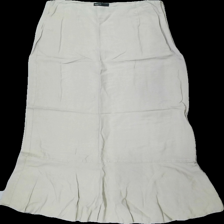
View: front
Type: Skirt
Category: Ladies
Brand: Kappahl
Colors: Beige
Material: 65% cotton 35% viscose
Cut: Regular
Size: 42
Season: All
Stains: Minor
Damage location: top center
Damage 2 location: middle left
Damage 3: fläck
Damage 3 location: bottom center
Price range: 50-100
Recommended usage: Reuse
Description: beige kjol, lite fläck bak